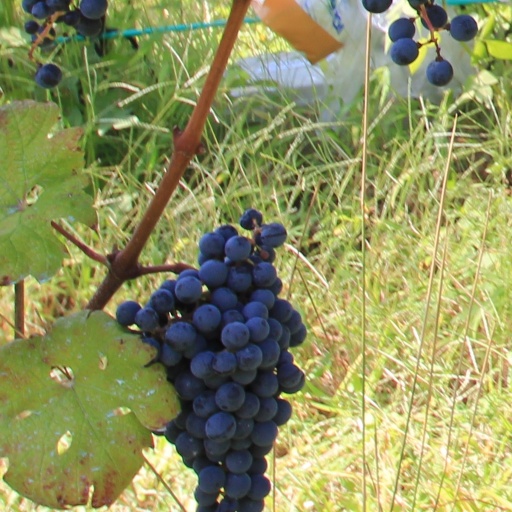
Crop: grape